Berbera

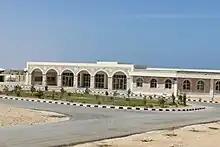
Berbera Airport Terminal

The city remains a competitive regional port and in 2016 a US$442 million agreement was reached between DP World and the government of Somaliland. The deal involves enhancing and operating the regional trade and logistics hub at the Port of Berbera. The project, which will be phased in, will also involve the setting up of a free zone.